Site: brandenburg
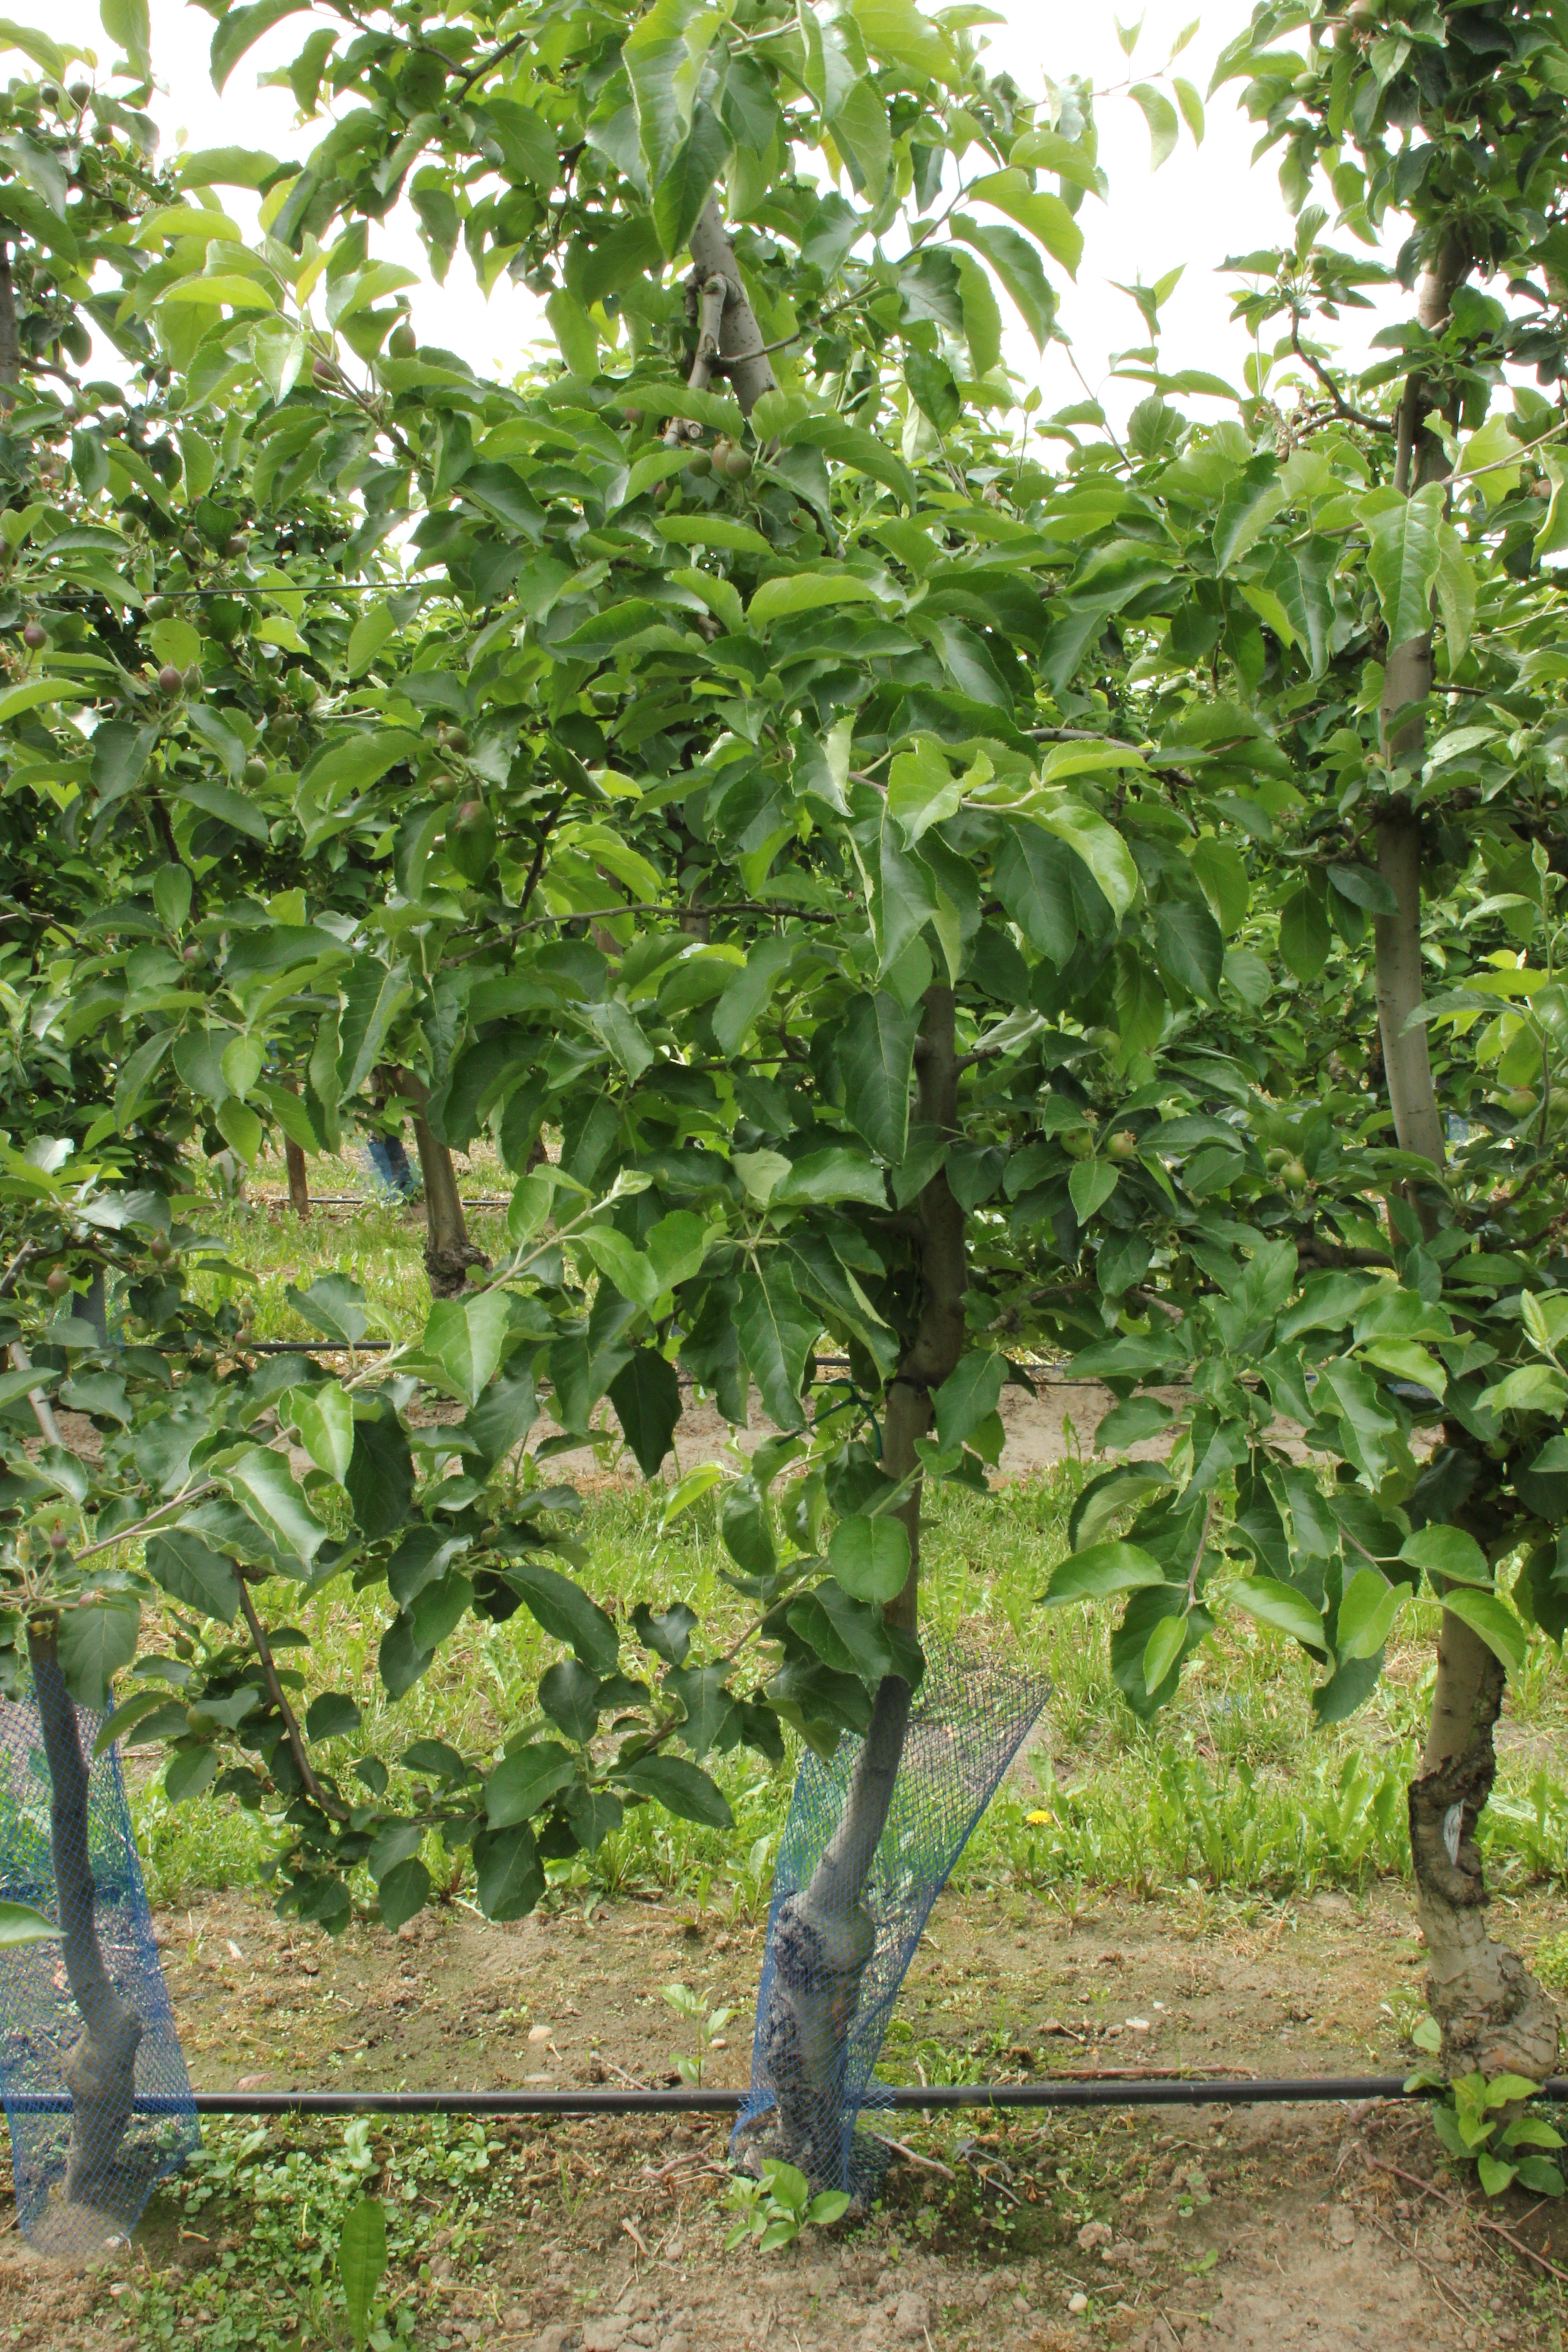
Growth stage (BBCH 72): Development of fruit